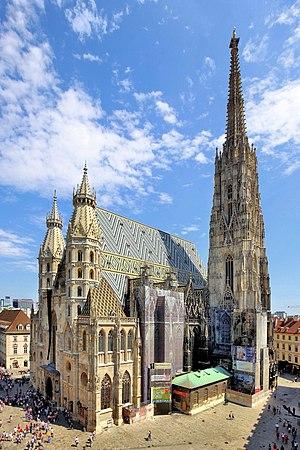
L'Autriche, en forme longue la république d'Autriche, est un État fédéral d'Europe centrale sans accès à la mer. Pays montagneux, il est entouré, dans le sens des aiguilles d'une montre, par l'Allemagne et la Tchéquie au nord, la Slovaquie et la Hongrie à l'est, la Slovénie et l'Italie au sud, et par la Suisse et le Liechtenstein à l'ouest. L'Autriche est membre de l'Union européenne et de la zone euro respectivement depuis 1995 et 1999. Sa langue officielle est l'allemand, mais depuis la ratification de la Charte européenne des langues régionales ou minoritaires, six autres langues sont reconnues. Sa capitale et plus grande ville est Vienne.
L'archidiocèse métropolitain de Vienne, en Autriche, fondé en 1722, a son siège à la Cathédrale Saint-Étienne de Vienne. Son archevêque actuel est Christoph Schönborn, dont la juridiction s'étend sur la ville et ses faubourgs.
Johann Pachelbel est un compositeur et organiste allemand de la période baroque, né le 1ᵉʳ septembre 1653 à Nuremberg et mort dans la même ville le 3 mars 1706.
La cathédrale Saint-Étienne est la cathédrale de Vienne, en Autriche. Elle est située dans le premier arrondissement de la ville.